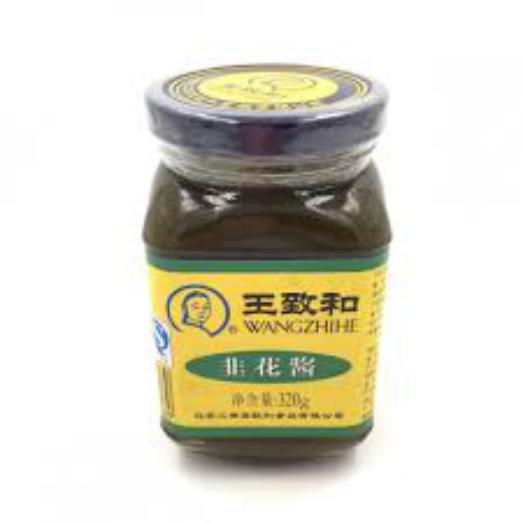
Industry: Food